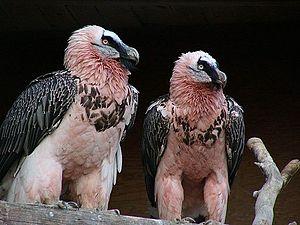
couple de gypaète barbu.Aragonés: Parella de trencauesos.